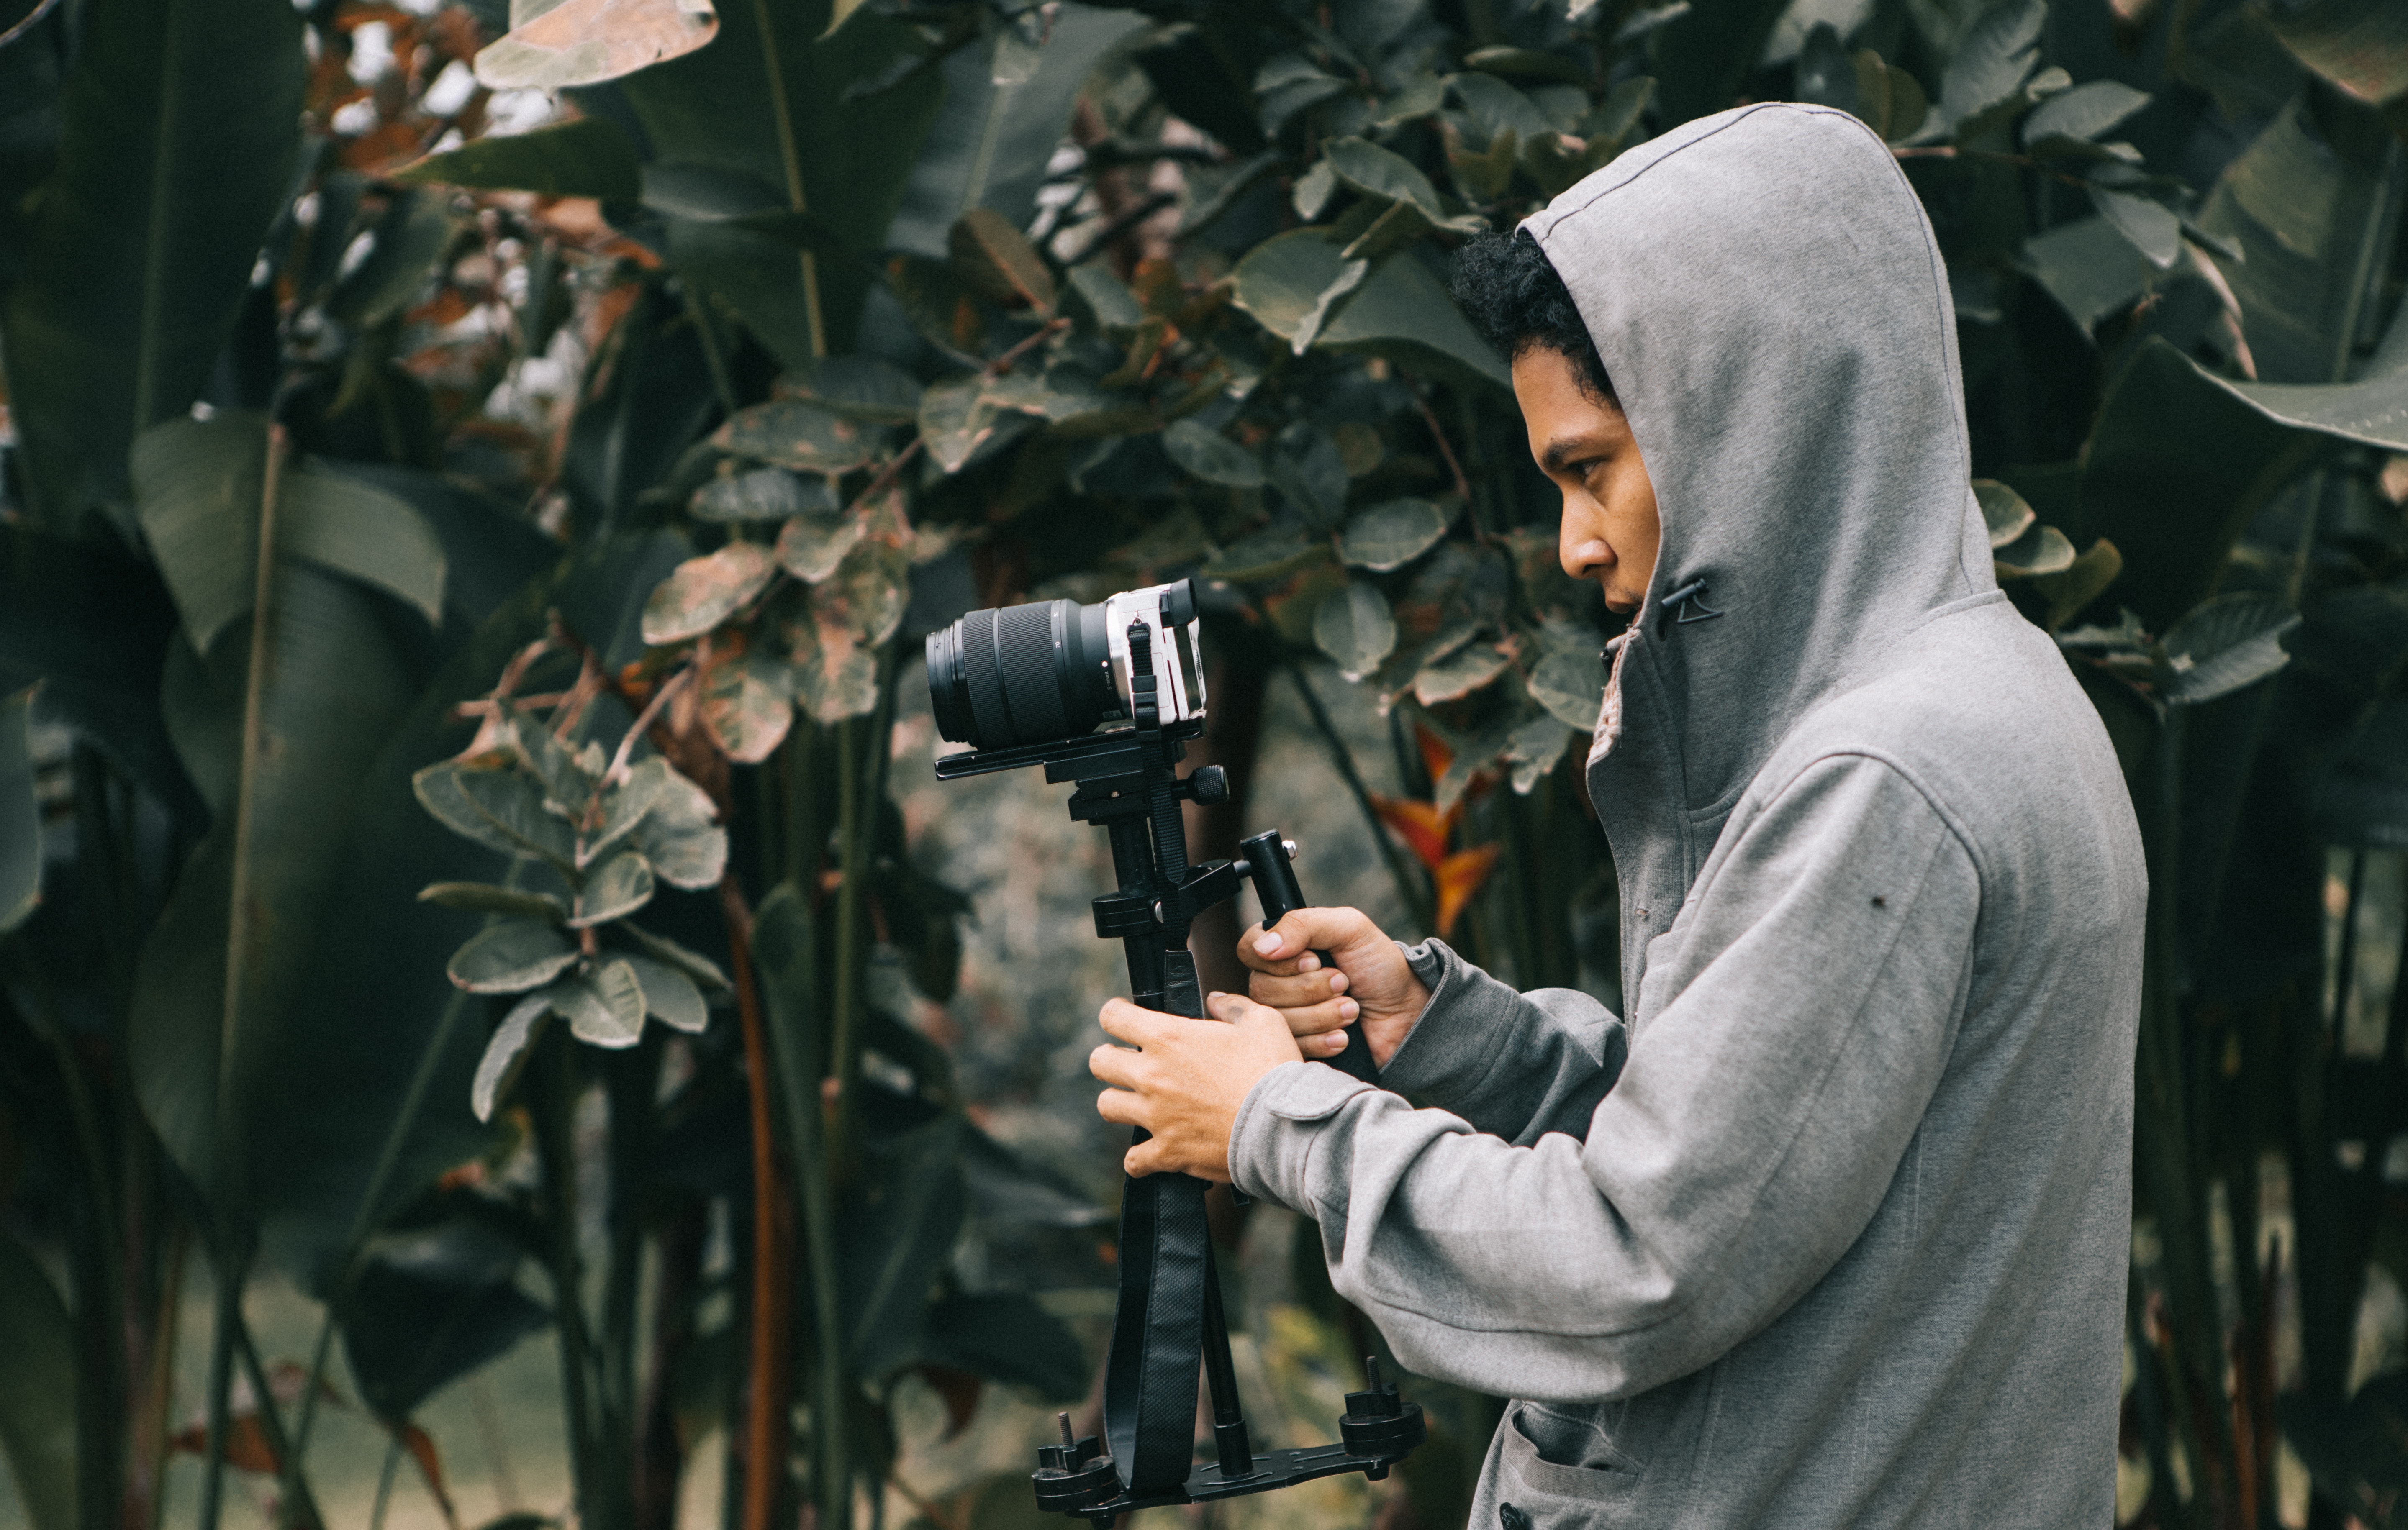
photograph, camera operator, cinematographer, cameras optics, botany, photography, photographer, camera, tree, reflex camera, single lens reflex camera, camera accessory, plant, videographer, journalist, filmmaking